Limburg Staurotheke

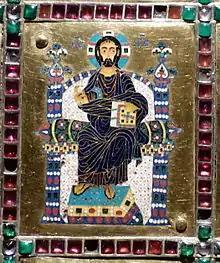
Close up of Christ Pantocrator on the middle enamel panel of the lid of the Limburg Staurotheke

The lid of the box, like the cross and inner compartments of the theke, is covered in gilded silver and lavishly decorated with gemstones. It features nine enamel panels that portray the Deesis, a scene that depicts Christ in a throne, accompanied by the Virgin Mary and St. John the Baptist and surrounded by angels. On the lid of the Limburg Staurotheke, Christ is seen in the middle panel, with John the Baptist to his left and the Virgin Mary to his right. The archangels Gabriel and Michael stand next to John the Baptist and the Virgin Mary. The top and bottom panels portray the twelve Apostles. On an outer border framing the panels are the busts of eight unidentified figures, though they are likely images of four military saints and four important church leaders. The theke itself features an inscription on the outer rim that states: